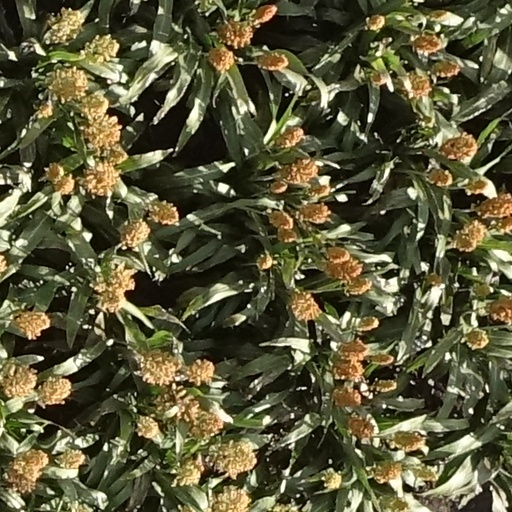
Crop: sorghum